Volga Volga (1928 film)

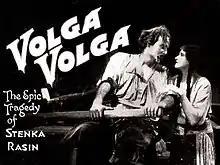

Volga Volga is a 1928 German silent drama film directed by Viktor Tourjansky and starring Hans Adalbert Schlettow, Lillian Hall-Davis, and Boris de Fast. It was one of several Russian-themed films that exiled producer Joseph N. Ermolieff made in Munich during the 1920s. Interiors were shot at the Staaken Studios in Berlin and on location in Wolin. The film's sets were designed by the art directors Andrej Andrejew, Max Heilbronner and Erich Zander. It was distributed in the United States by Kinematrade Inc. in 1933 with dubbed English narration and dialogue, written by Alexander Bakshy, added.